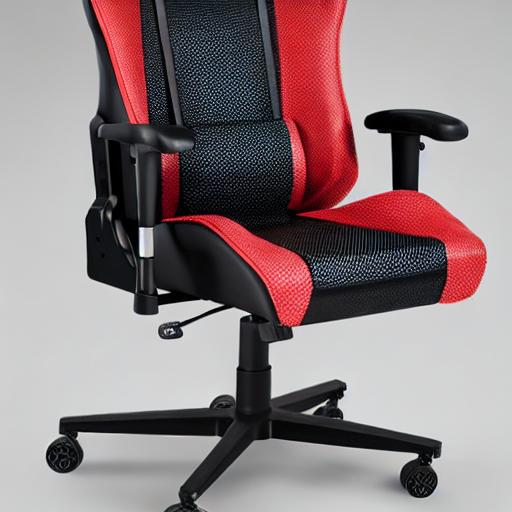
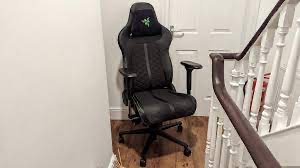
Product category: items_chair
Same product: no